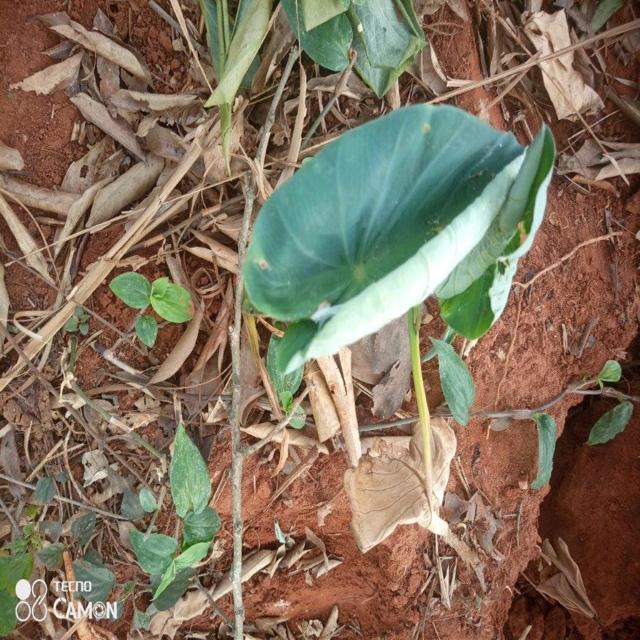
Label: Healthy